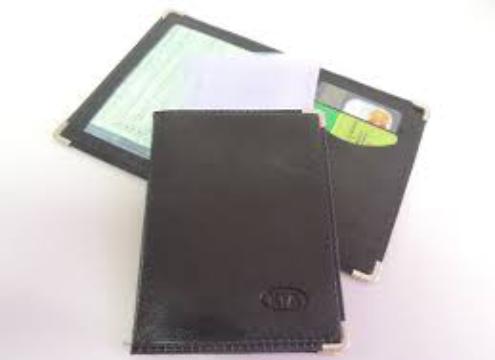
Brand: kia da
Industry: Transportation